Nationalization of PrivatBank

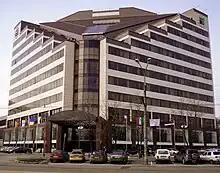
Head office of PrivatBank in Dnipro (2010)

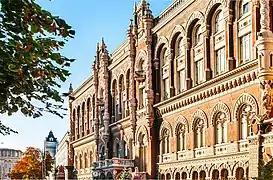
National Bank of Ukraine building in Kyiv (2016)

The nationalization of PrivatBank by the government of Ukraine, taking 100% ownership, occurred on 18 December 2016.